Radiator

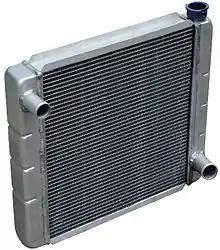
Water-air convective cooling radiator, made from aluminium, from a 21st-century car

A radiator is a heat exchanger used to transfer thermal energy from one medium to another for the purpose of cooling and heating. The majority of radiators are constructed to function in cars, buildings, and electronics.